Maria Rosenkranz, Frankfurt

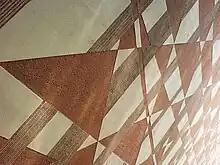
Charakteristic structure

The organ installed in 1953 was built by , originally for the salon of Bertha, Countess von Sierstorpff. It was replaced by a new organ in 1977.